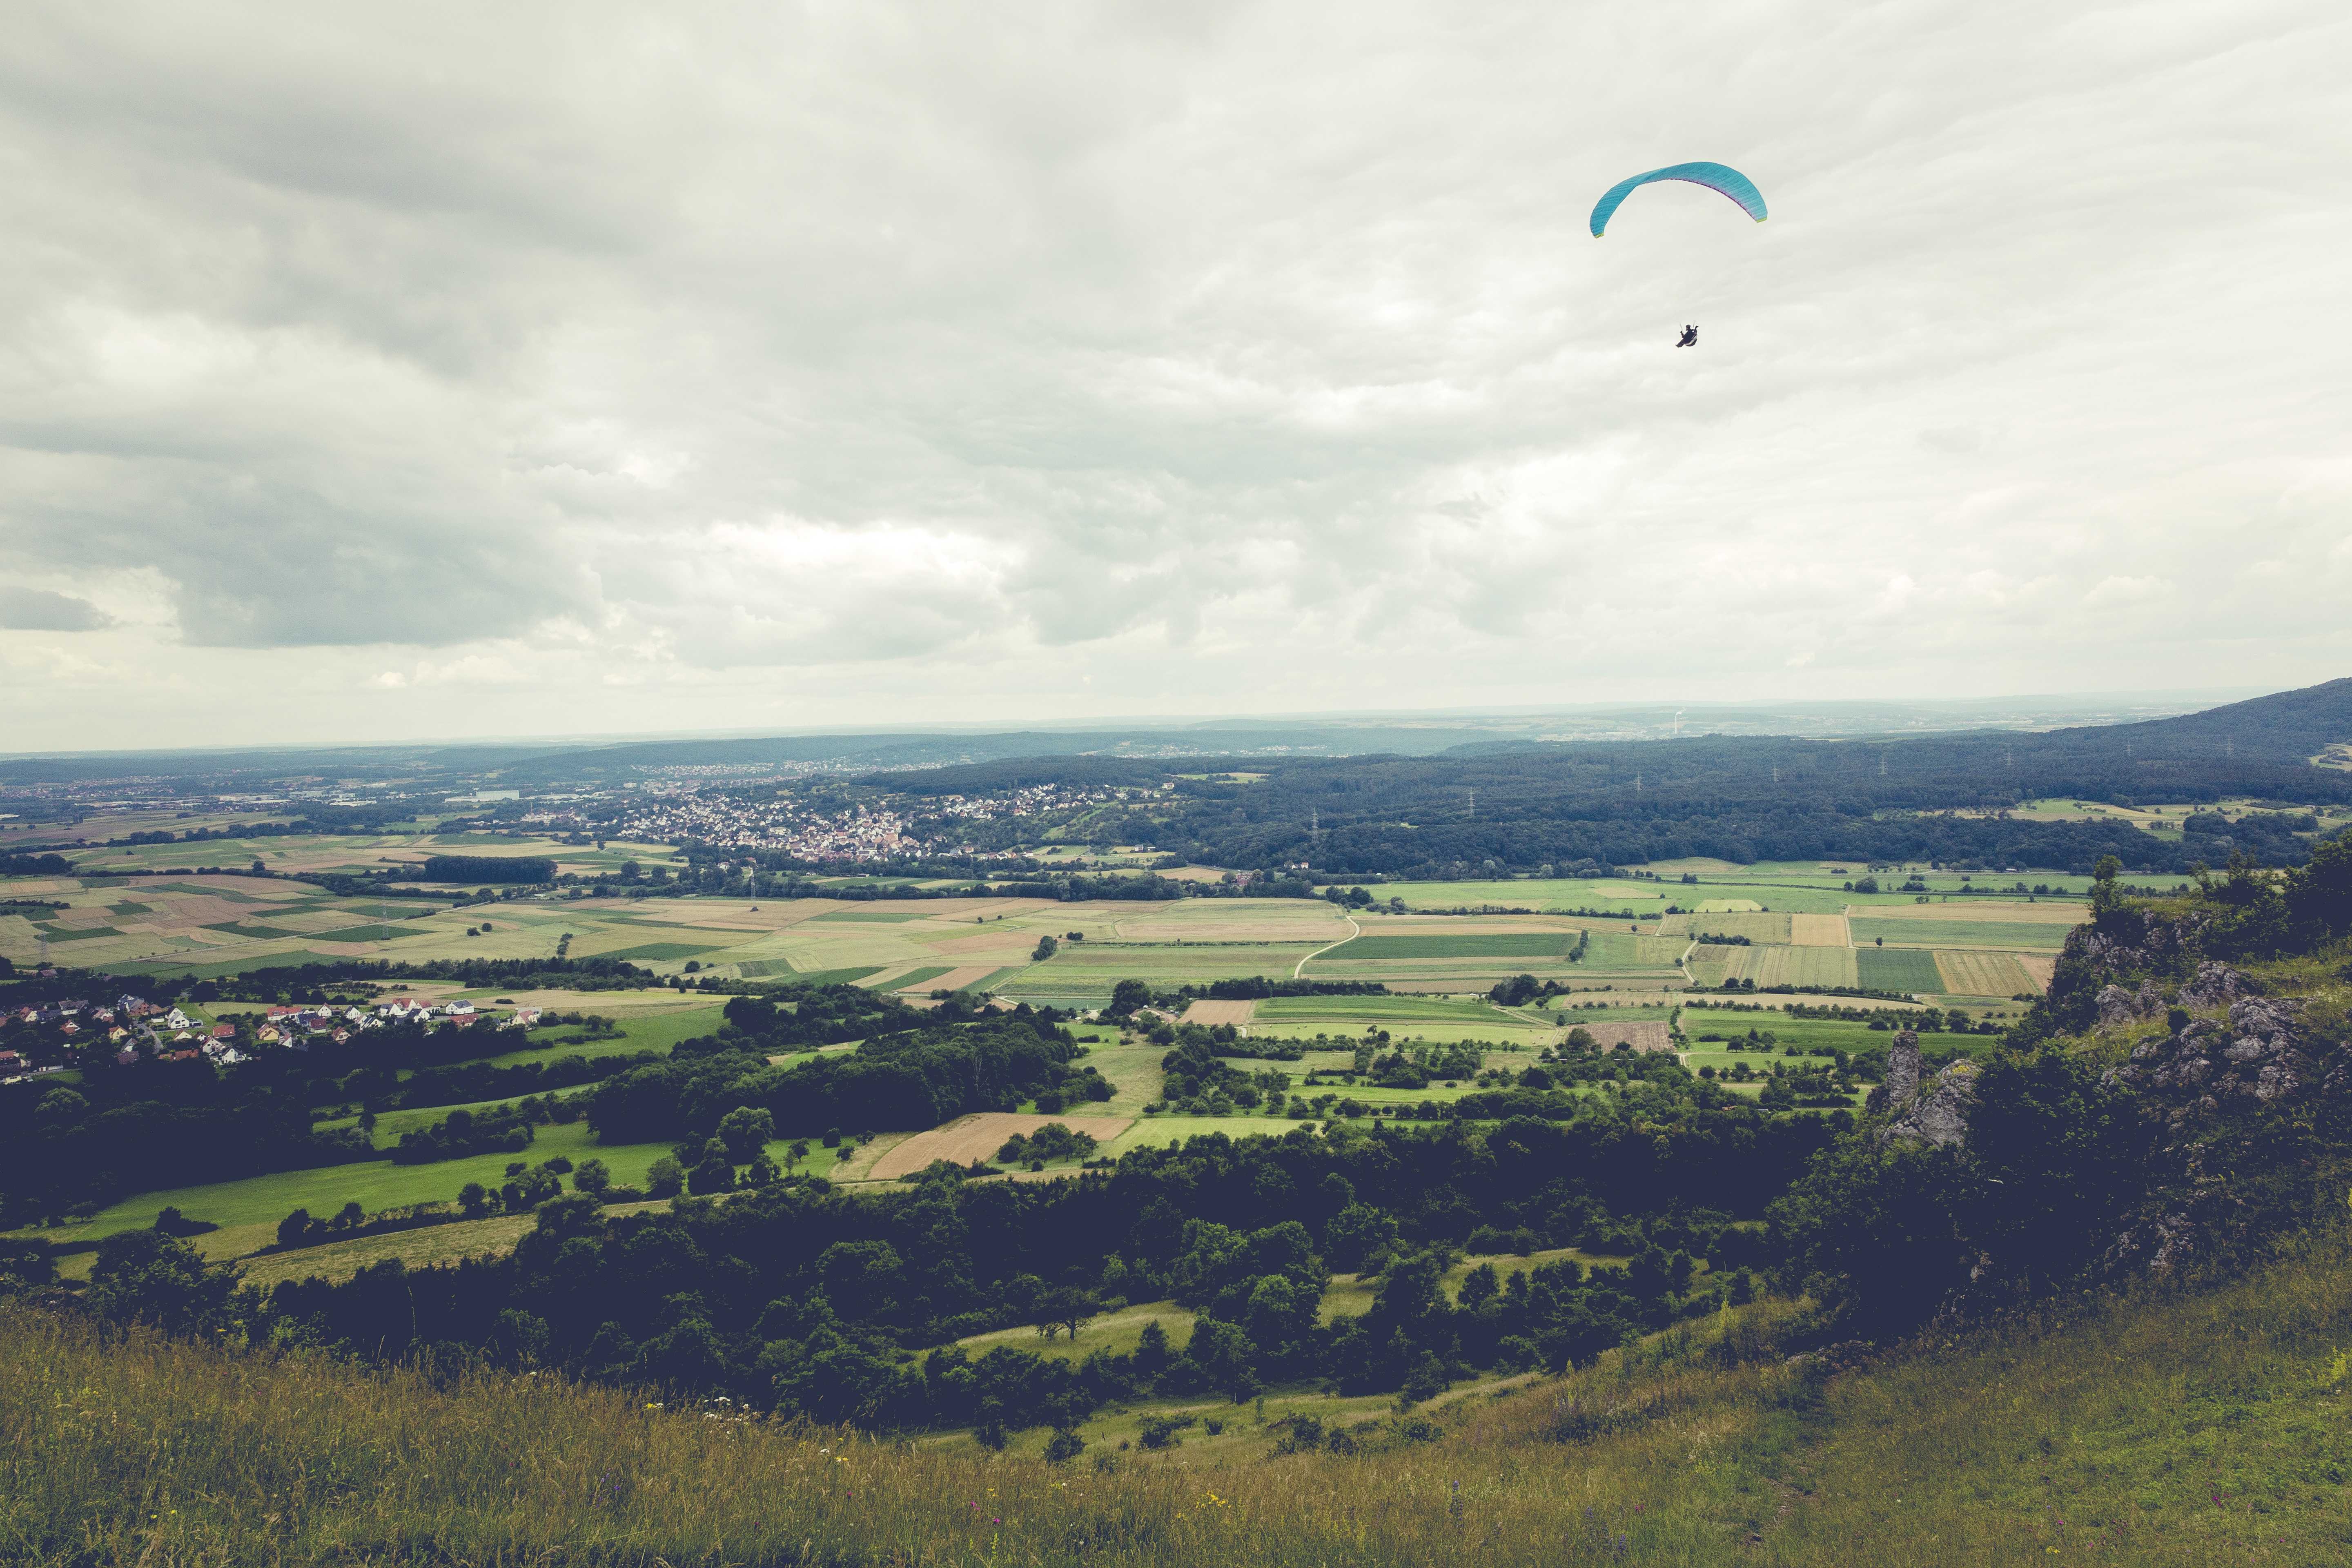
horizon, cloud, sky, sport, field, hill, fly, summer, kite, flight, glide, freedom, float, plain, parachute, paragliding, paraglider, clouds, sports, grassland, plateau, parasailing, walberla, airy, air sports, cloudiness, dragon fly, aerial photography, swiss francs, upper franconia, franconian switzerland, ehrenb rg, atmosphere of earth, windsports